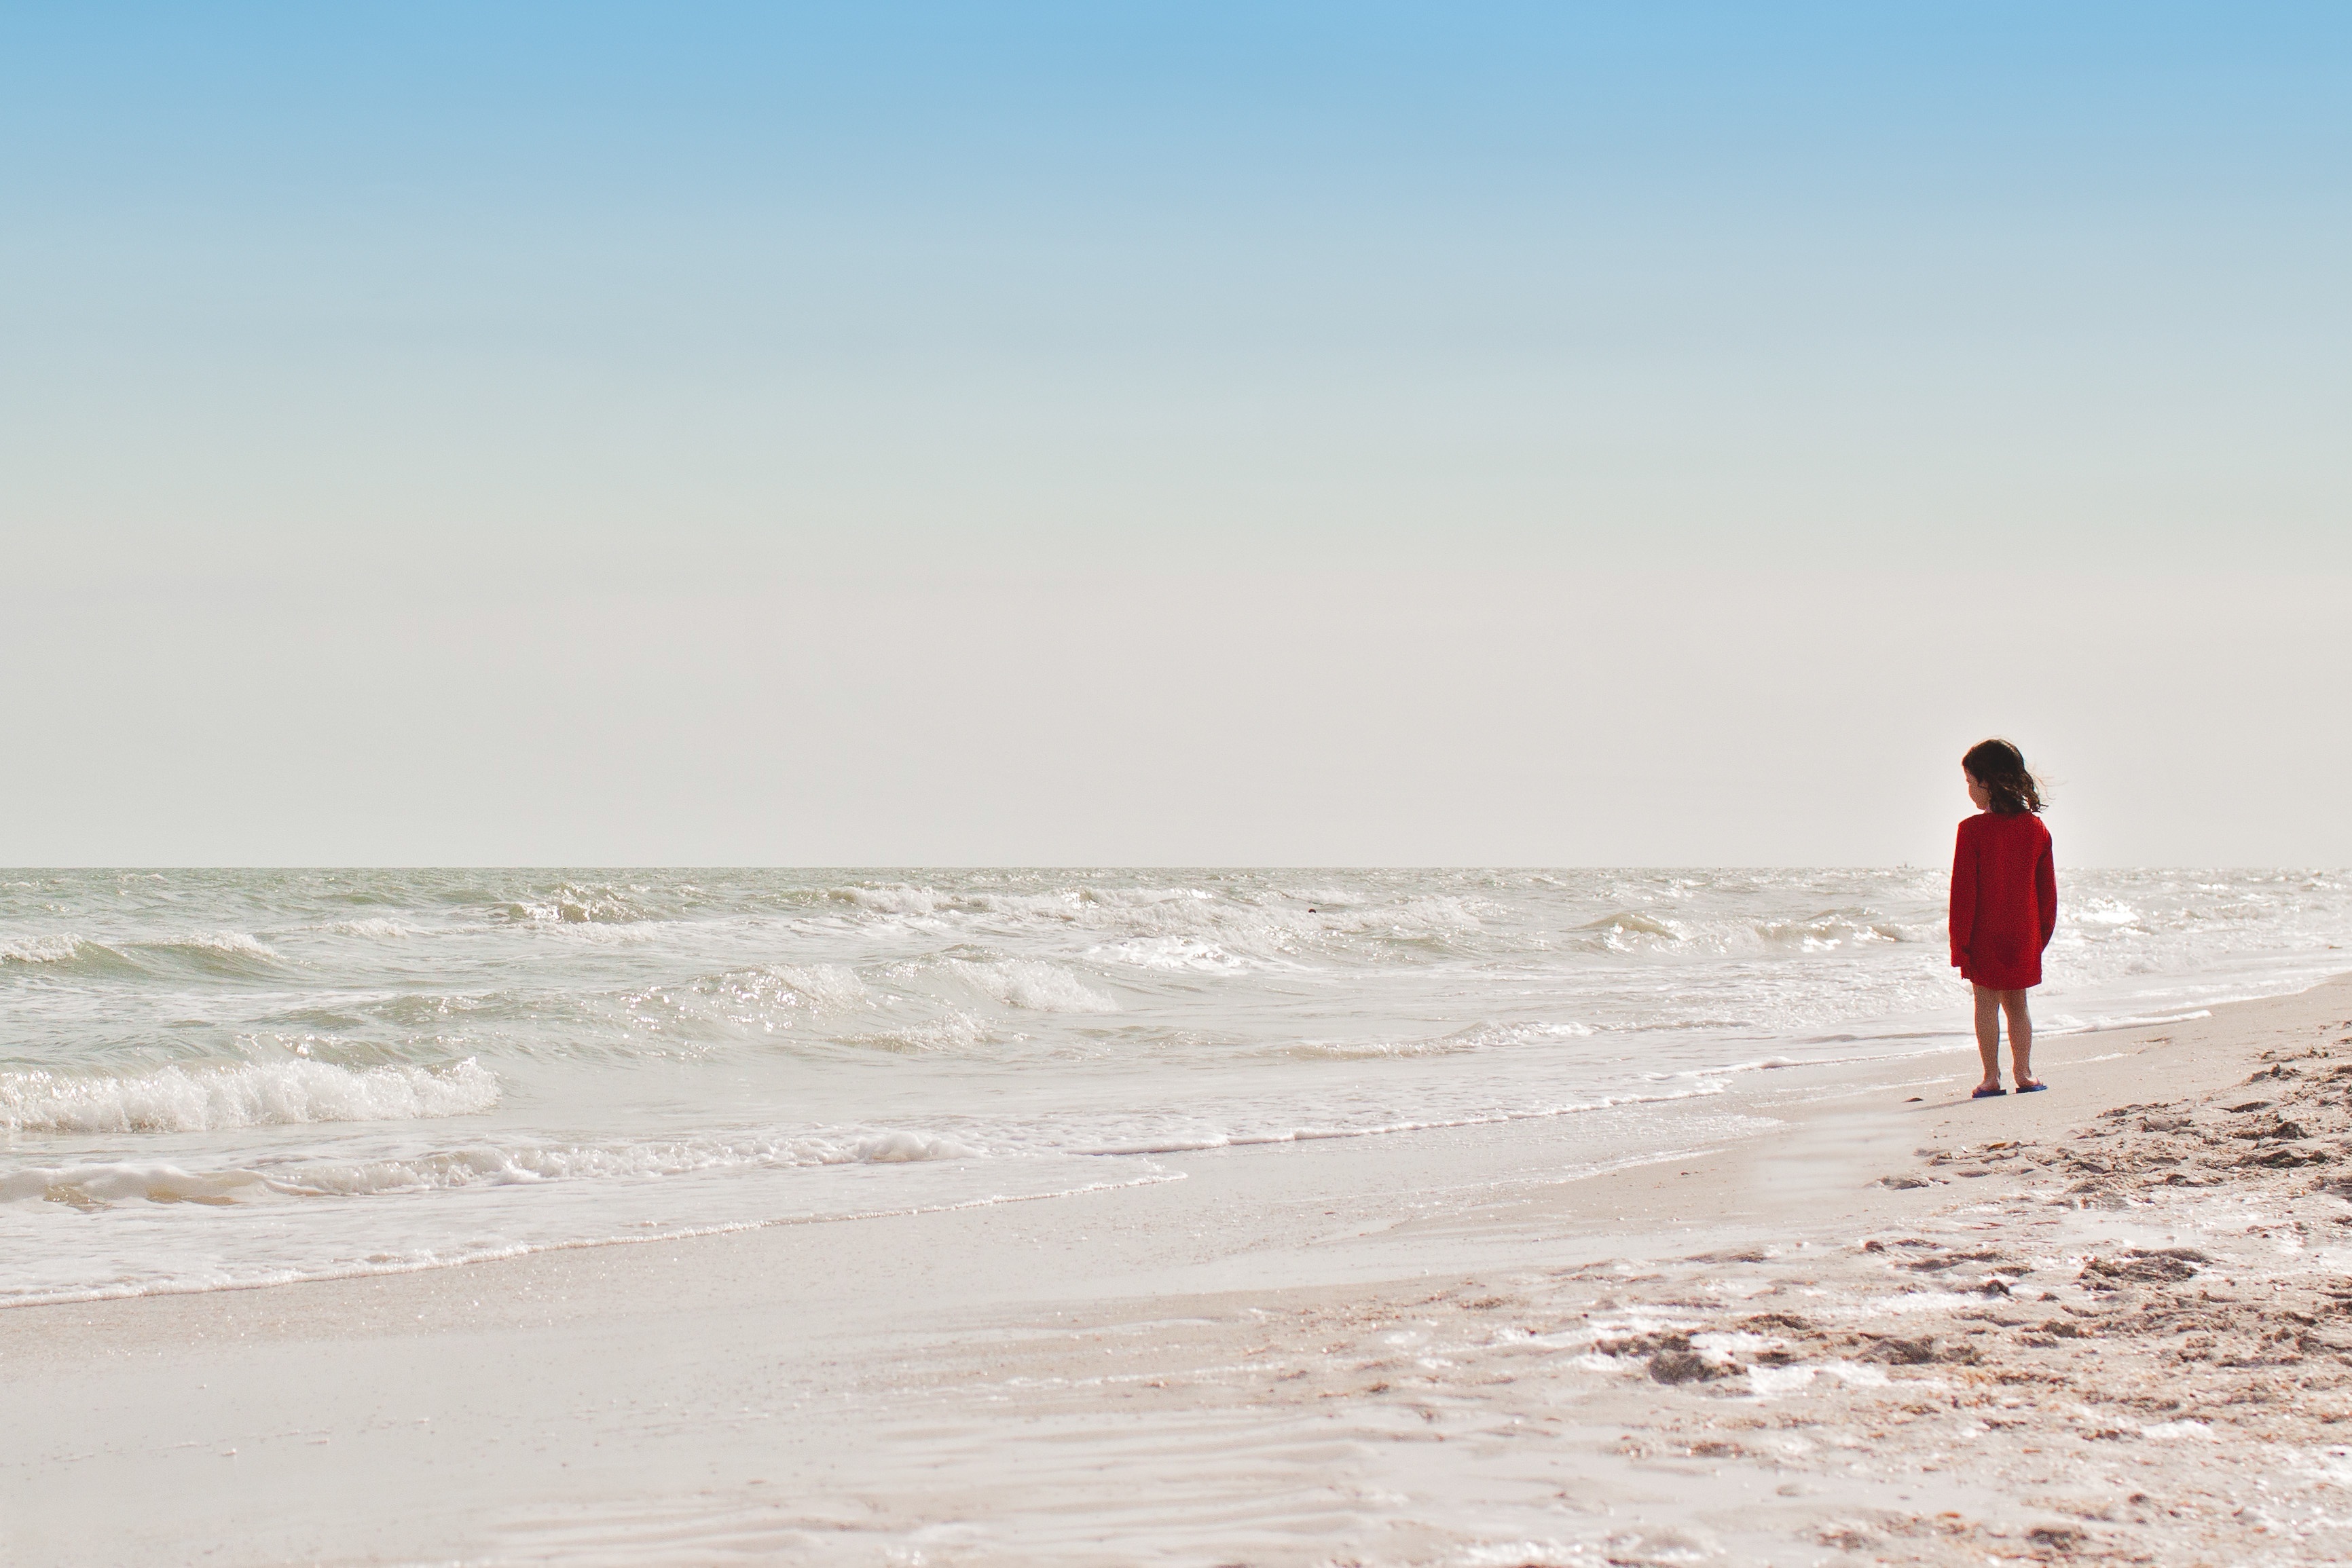
beach, sea, coast, water, nature, sand, ocean, horizon, walking, sky, sun, woman, sunlight, shore, wave, wind, coastal, vacation, travel, coastline, idyllic, surf, surfing, relax, scenic, tropical, natural, scenery, surfboard, blue, seashore, body of water, outdoors, seas, sunny, waves, relaxation, holidays, wind wave, surfing equipment and supplies